Louis-Félix Amiel

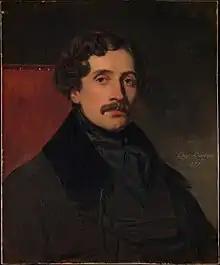
Portrait of Louis-Félix Amiel by Eugène Devéria (1837)

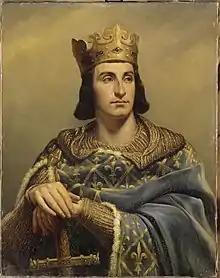
Portrait of Philip II of France, now at the Palace of Versailles.

Louis Félix Amiel, a French portrait painter, was born at Castelnaudary (Aude) in 1802. He was a pupil of Baron Gros, and died at Joinville-le-Pont in 1864.